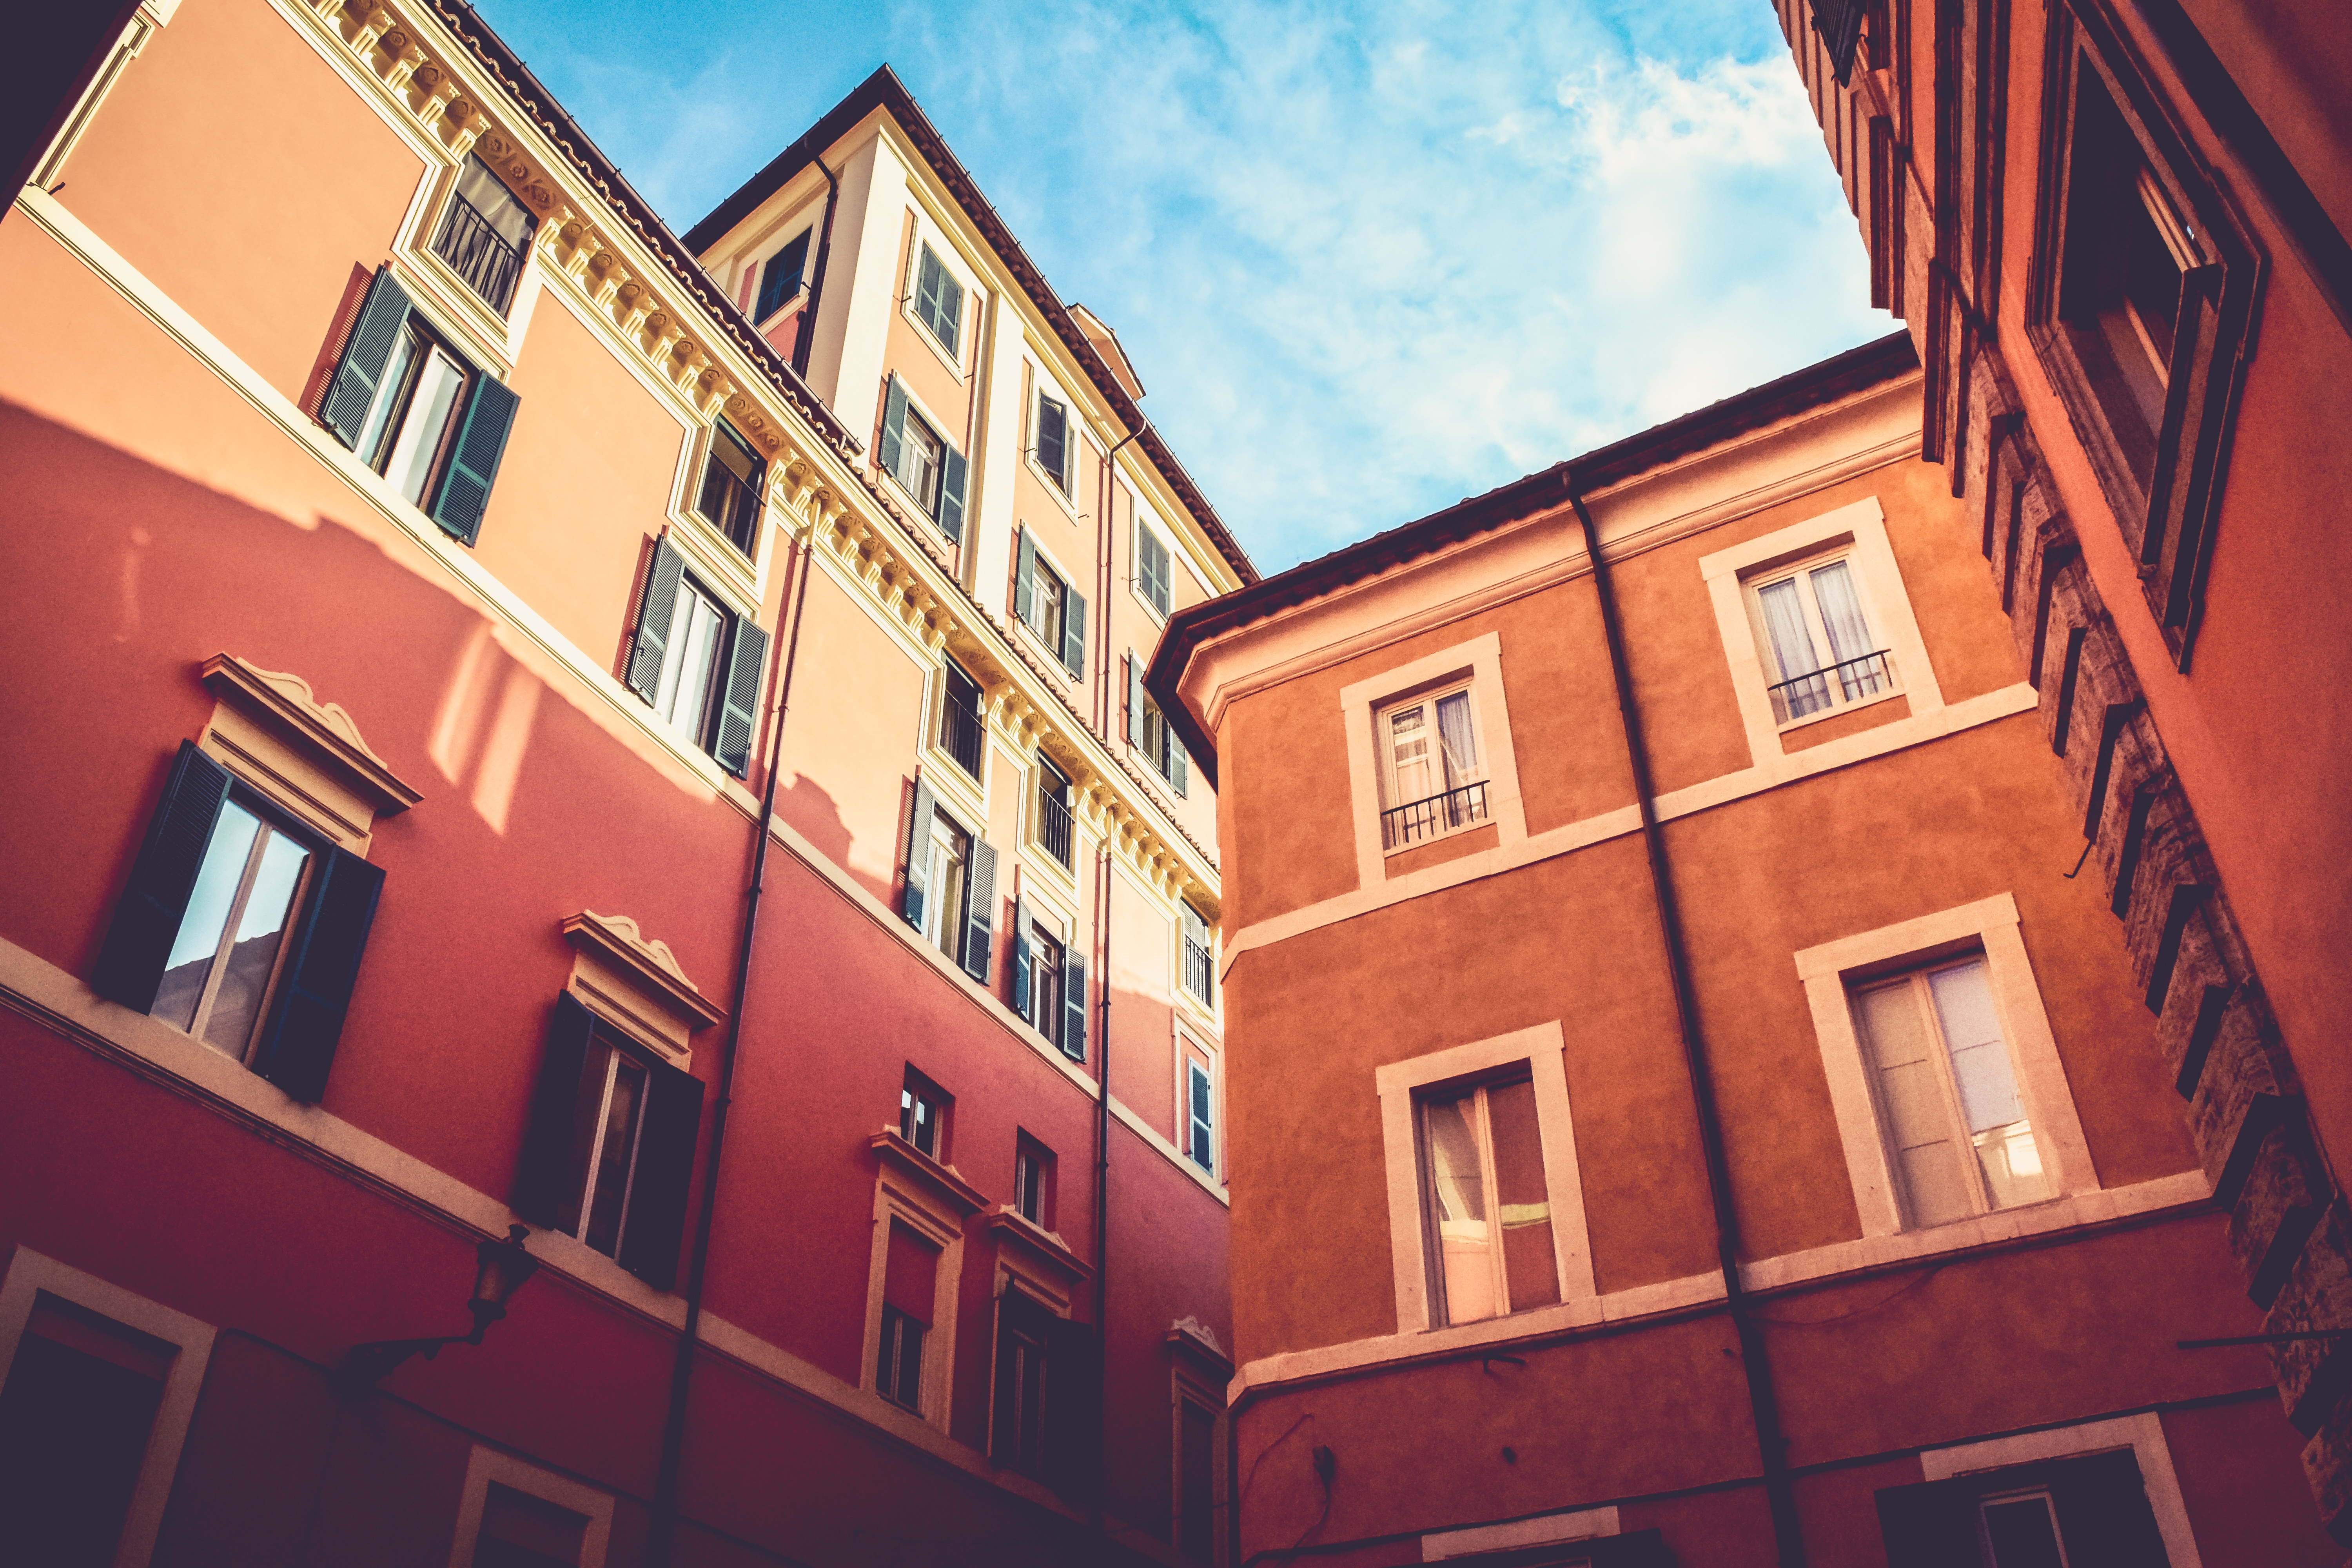
architecture, road, street, house, window, town, perspective, building, downtown, red, color, facade, buildings, windows, shape, neighbourhood, low angle shot, urban area